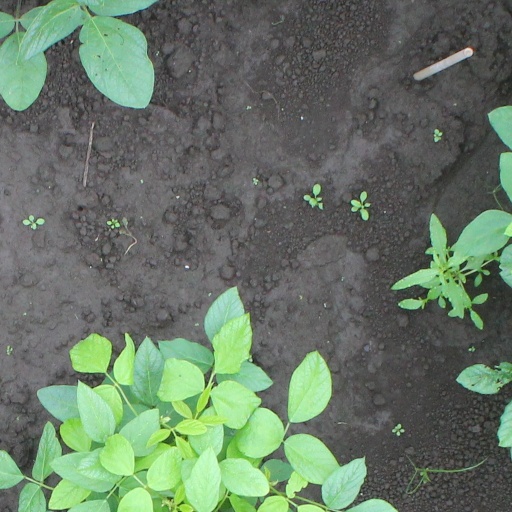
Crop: soybean